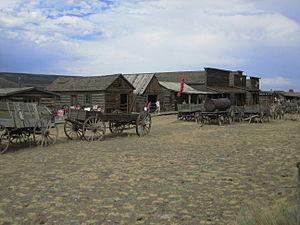
Old Trail Town est un ensemble de bâtiments historiques de l'Ouest américain et d'artefacts, datant de 1879–1901, située au large de la Yellowstone Highway dans la ville de villégiature de Cody, le siège du Comté de Park dans le nord-ouest du Wyoming. Une grande partie de l'ensemble est issue de moins de 150 km de Cody, la ville que Buffalo Bill et ses associés ont étudiée et fondée en 1895.